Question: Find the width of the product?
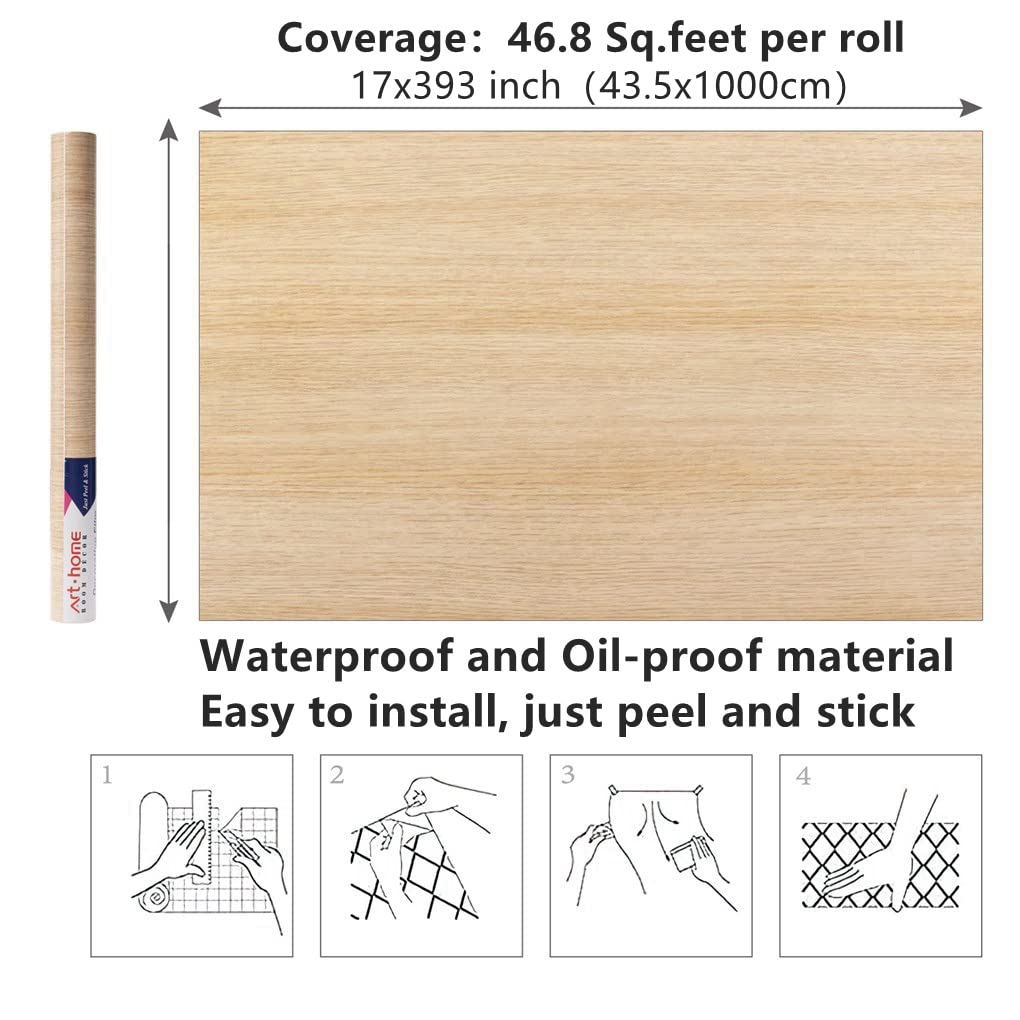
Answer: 393.0 inch